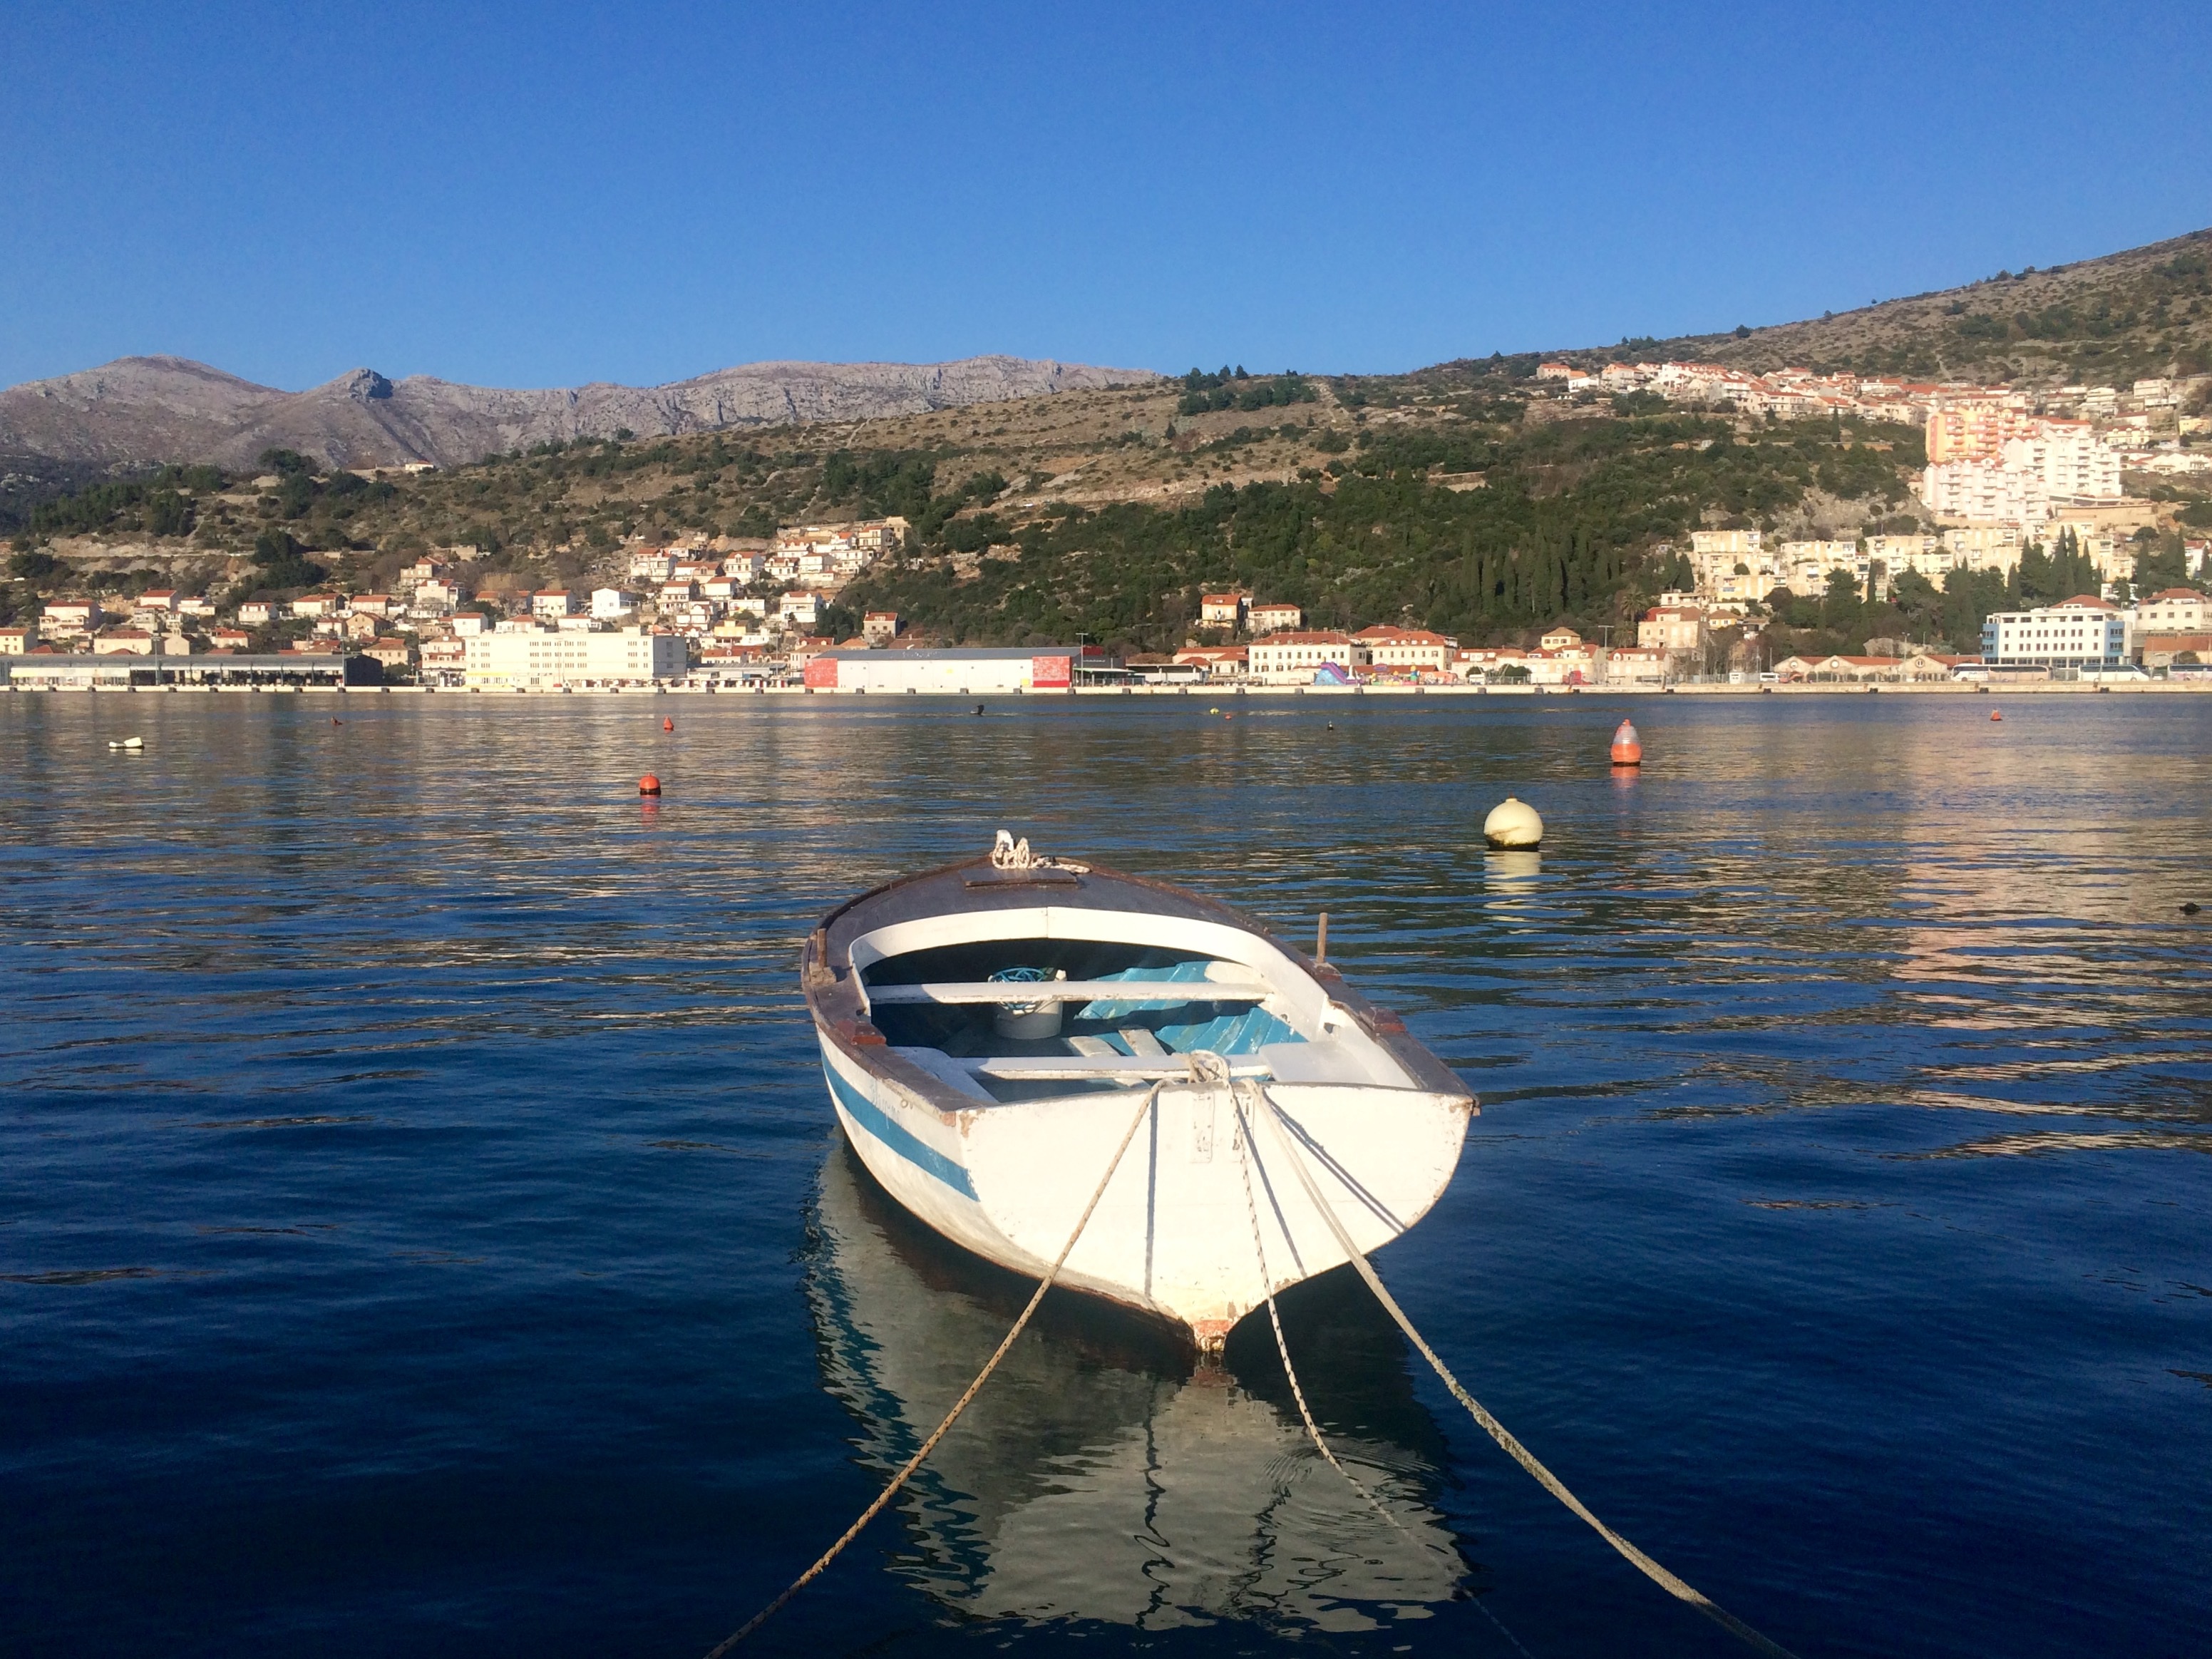
sea, water, dock, boat, lake, paddle, reflection, vehicle, sailing, bay, marina, fishing boat, croatia, boating, dubrovnik, watercraft, watercraft rowing